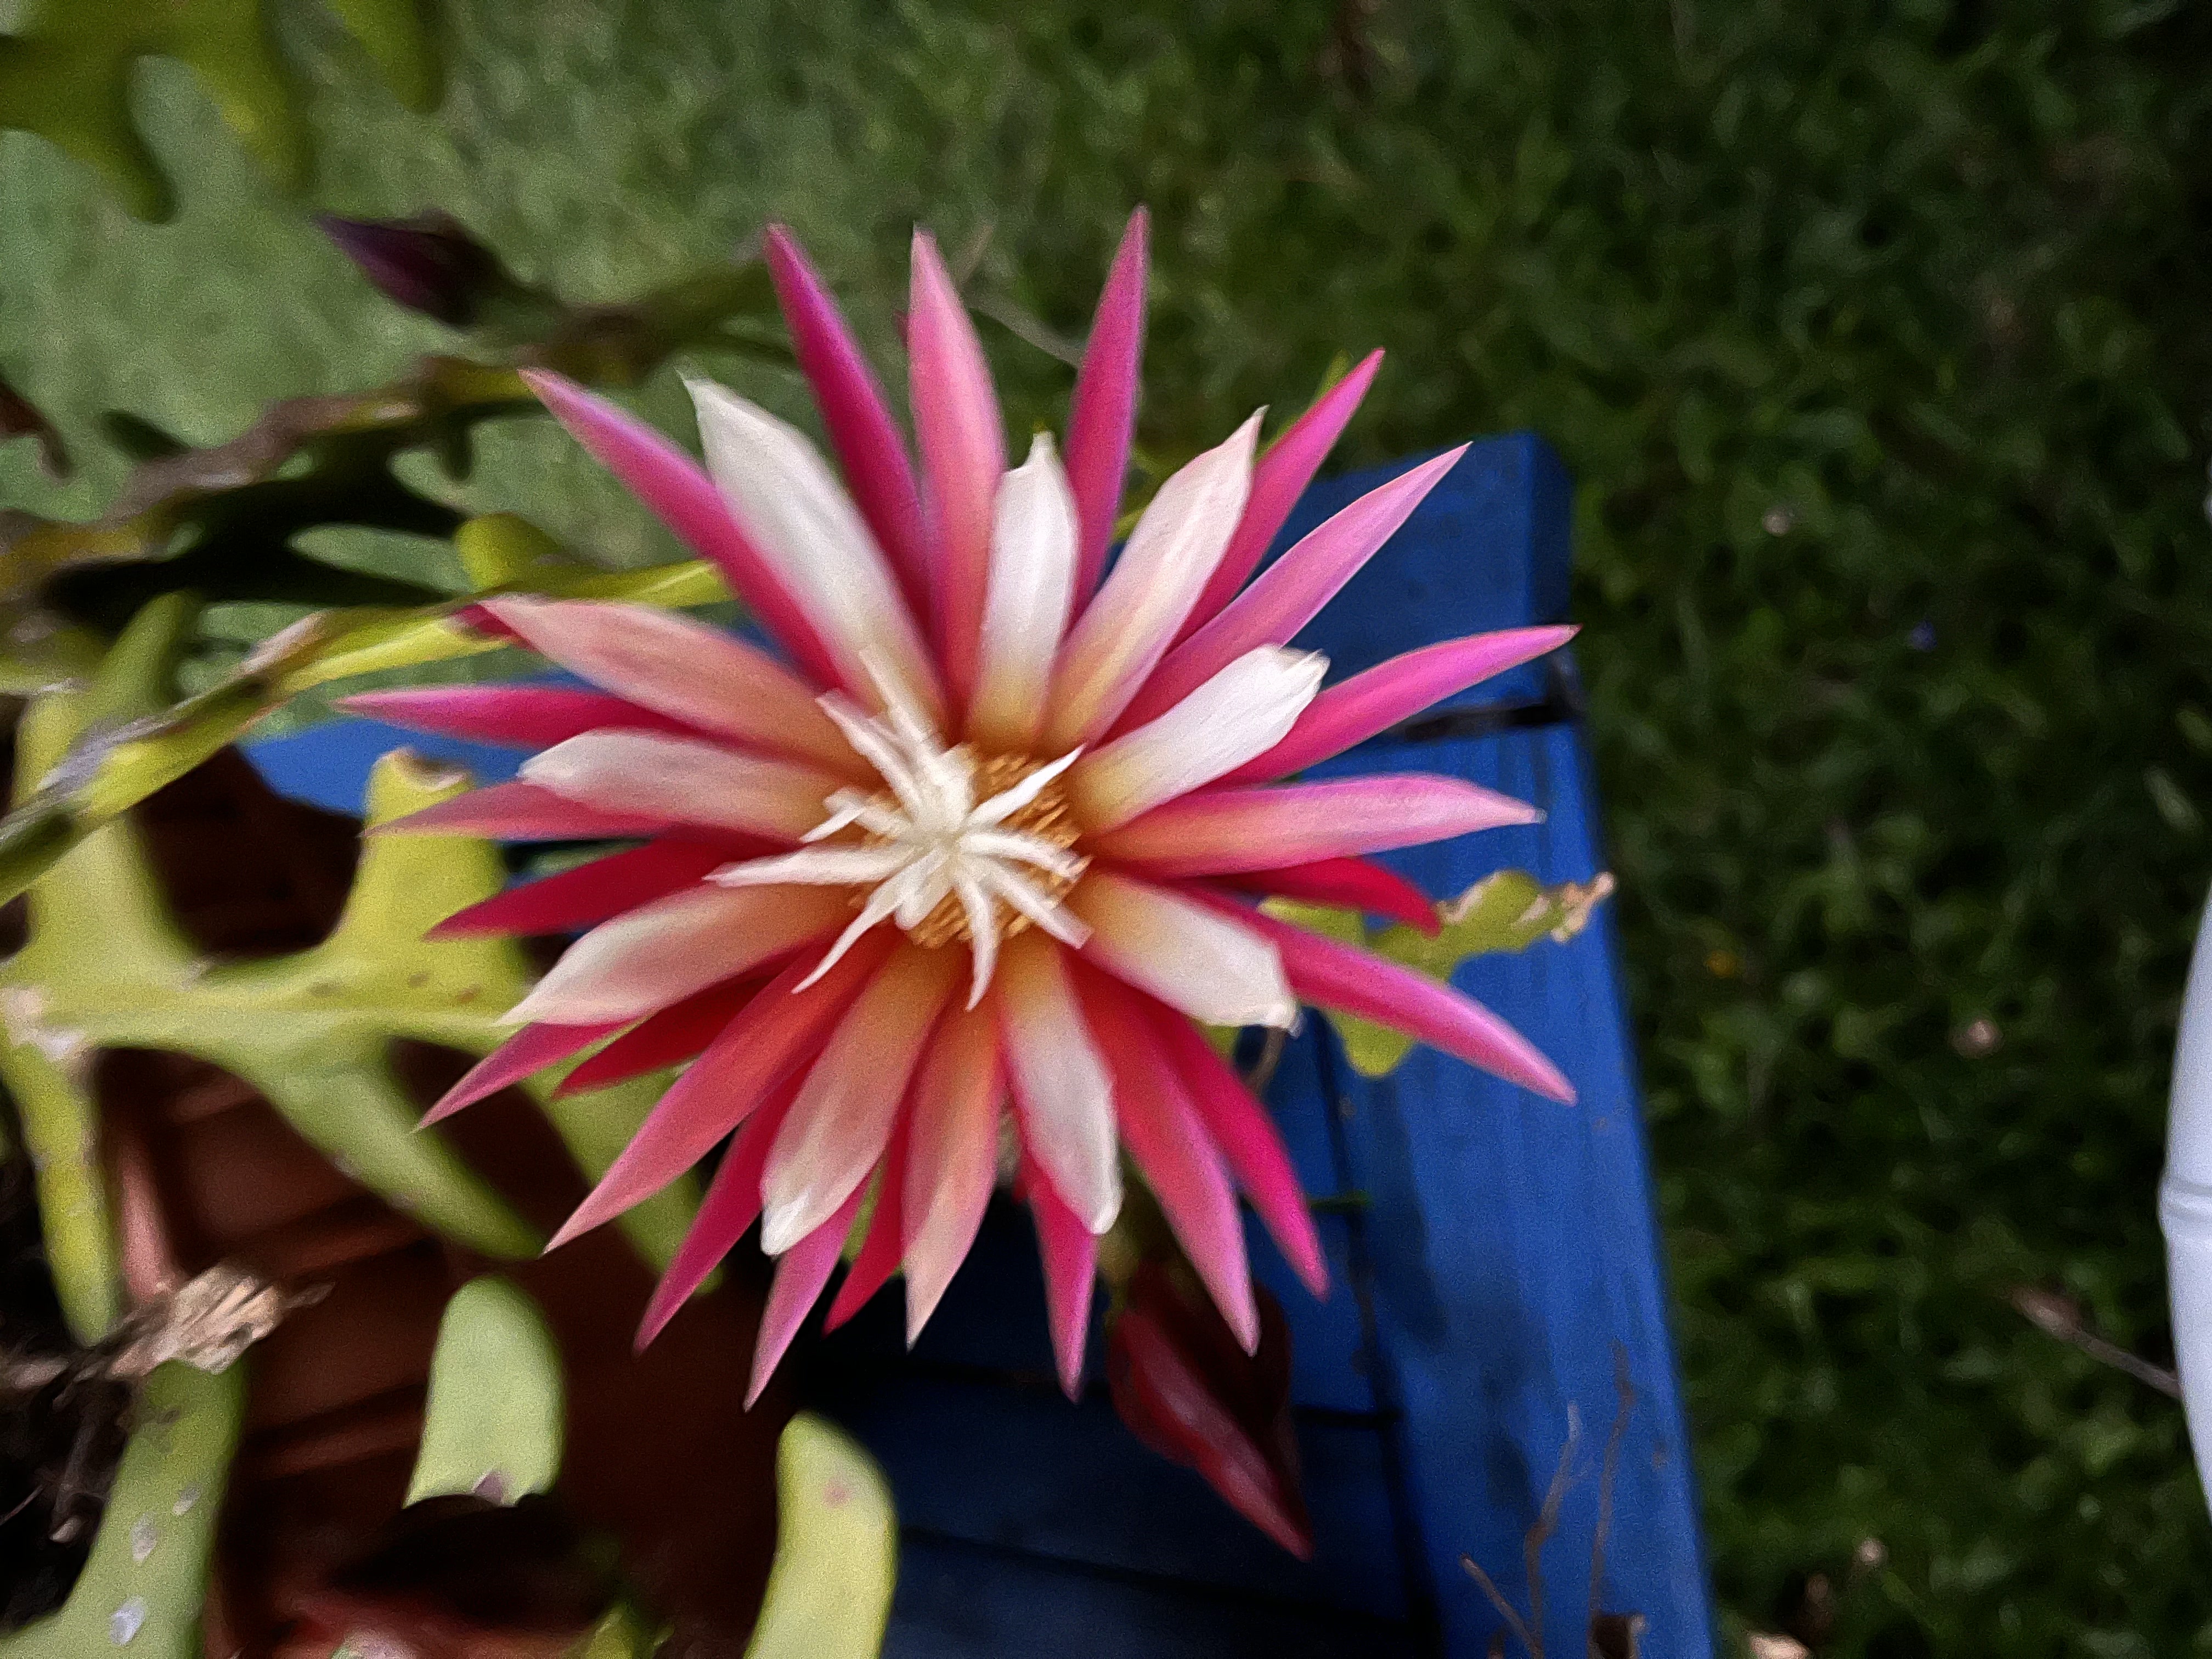
flower, plant, petal, terrestrial plant, Tints and shades, flowering plant, herbaceous plant, annual plant, magenta, natural material, wildflower, water lily, event, moonlight cactus, plant stem, electric blue, peach, groundcover